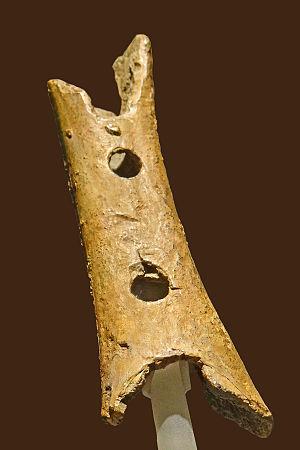
La préhistoire de la musique est l'histoire de la musique dans les cultures préhistoriques. La musique préhistorique commence avec la Préhistoire quelque part à la fin de l'échelle des temps géologiques et se termine avec l'apparition des musiques de l'Antiquité dans différentes parties du monde.